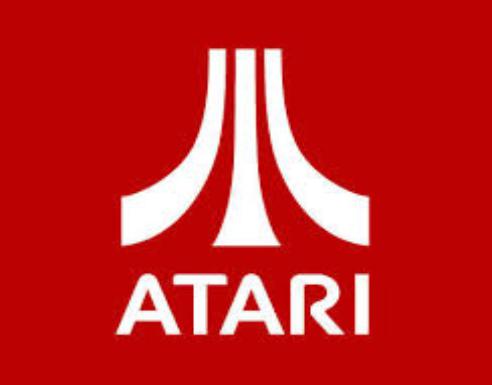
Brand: atari 2600-1
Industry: Clothes